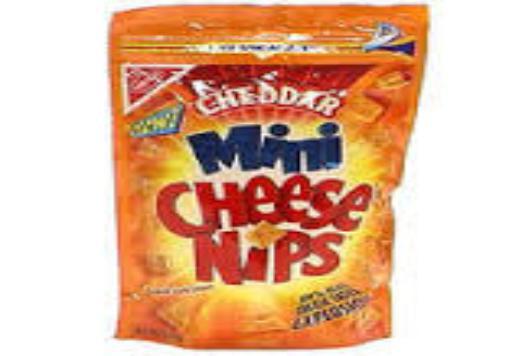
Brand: Cheese Nips
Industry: Food